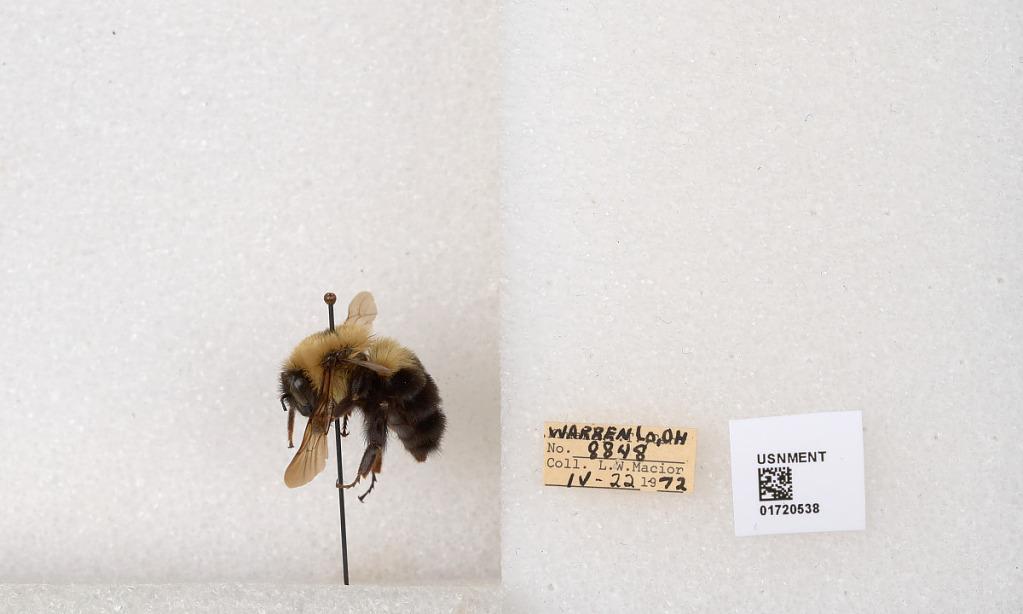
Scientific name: Bombus bimaculatus Cresson
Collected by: L. Macior
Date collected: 1972-4-22
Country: United States
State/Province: Ohio
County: Warren
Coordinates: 39.4276, -84.1668